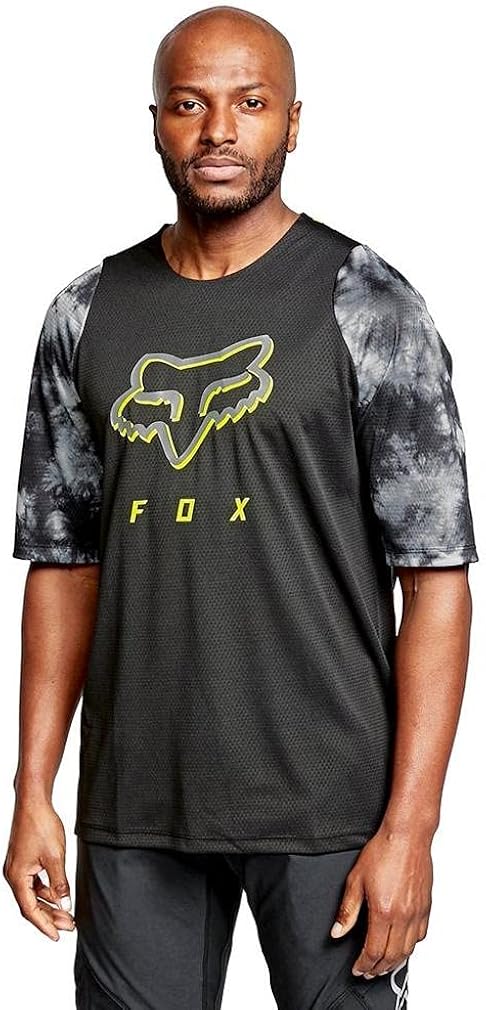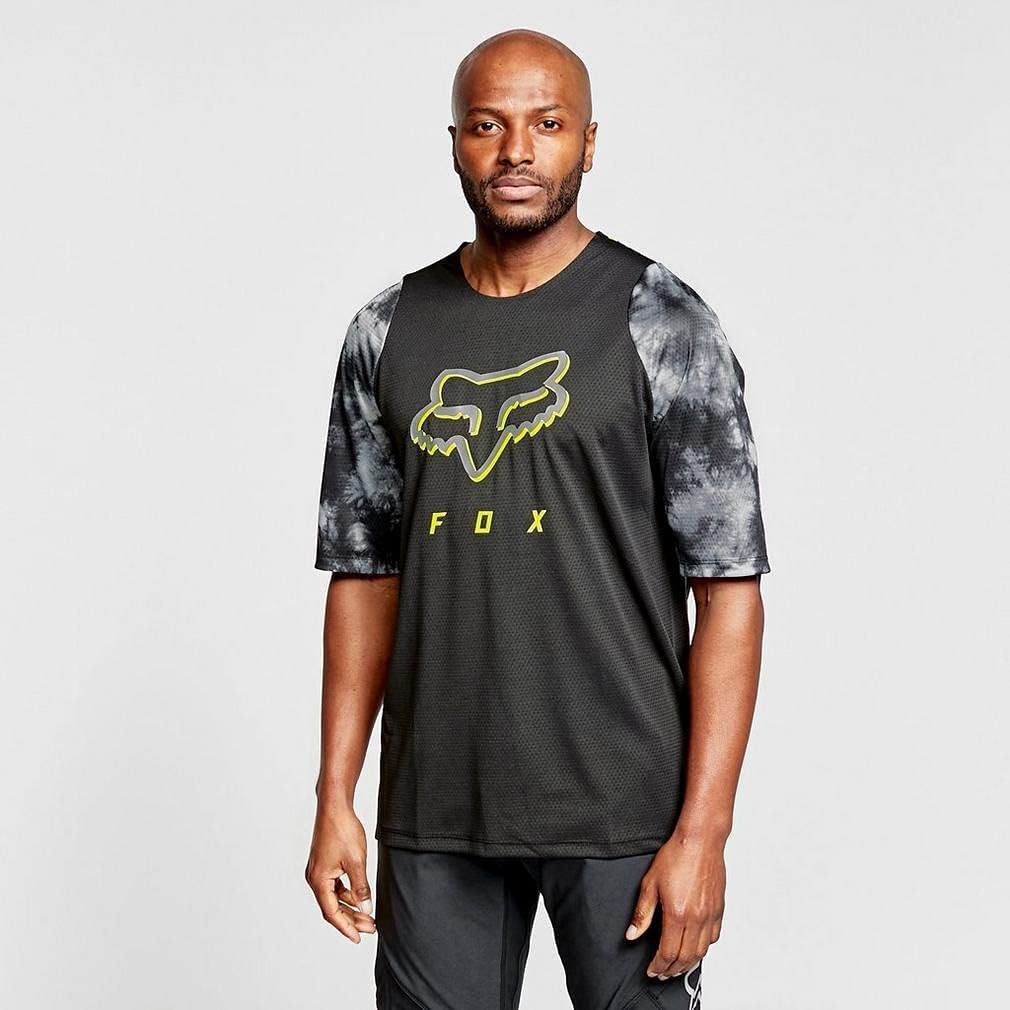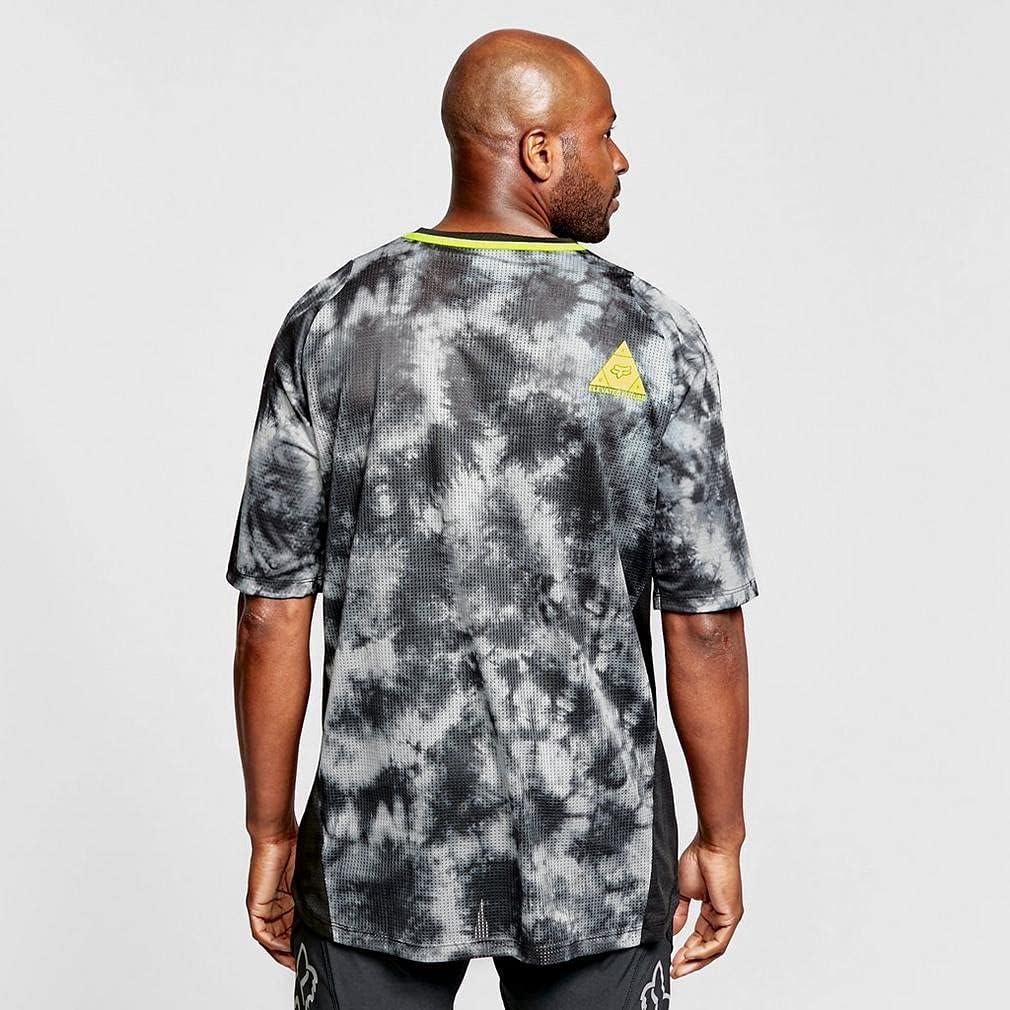
Fox Racing Men's Defend Short Sleeve Elevated Jersey
Category: AMAZON FASHION
Podium proven race performance built for going fast;Rendimiento de carrera probado en podio diseñado para ir rápido;빠르게 진행할 수 있도록 제작된 포디엄에서 입증된 레이스 성능
Features: Jersey,Mesh | Imported | Pull On closure | Machine Wash | Podium proven race performance built for going fast; | Mesh panels for targeted cooling | TruDri fabrics move sweat away from body to keep you dry | item package weight: 0.35 pounds